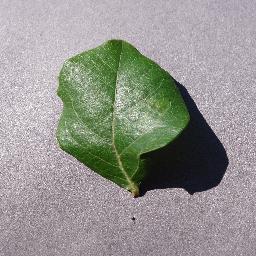
Label: Blueberry___healthy